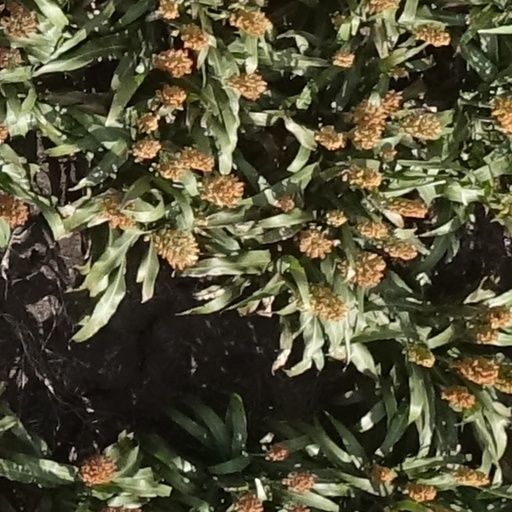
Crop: sorghum